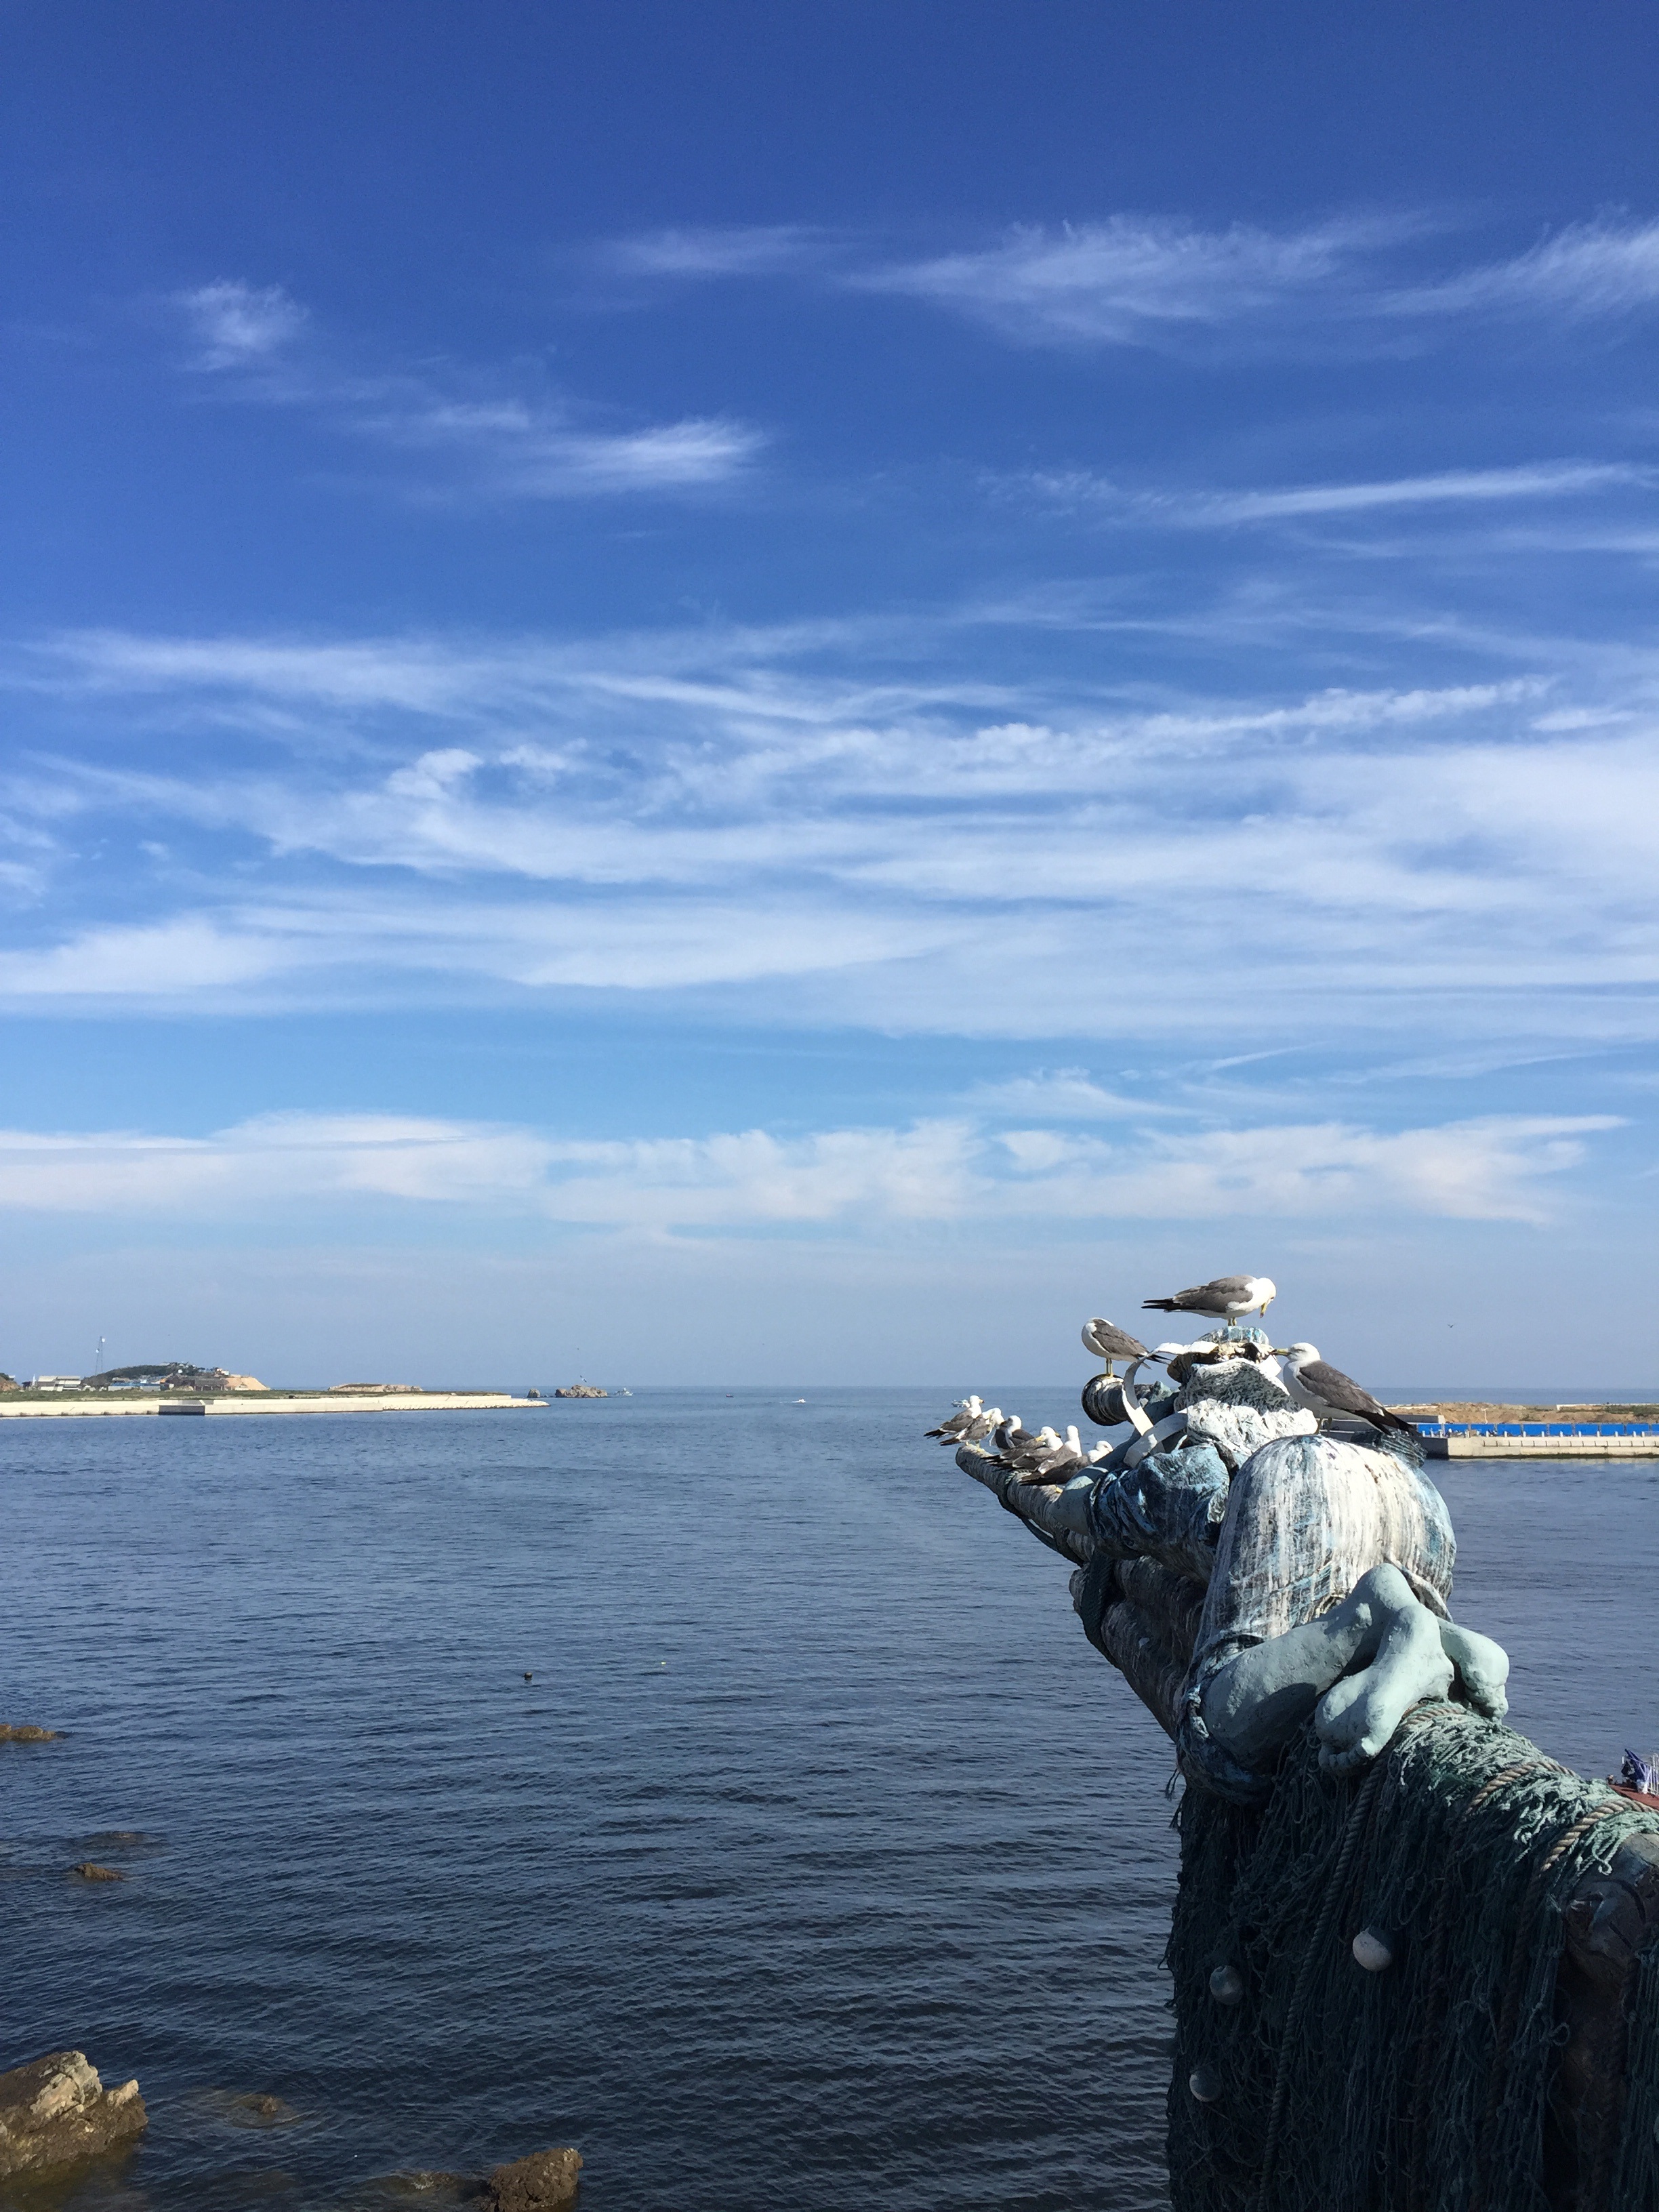
beach, sea, coast, ocean, vehicle, terrain, dalian, the sea, blue sky and white clouds, tiger beach ocean park